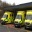
Label: ambulance